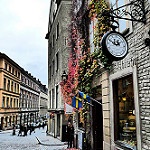
Label: street